Rachael Ray's Tasty Travels

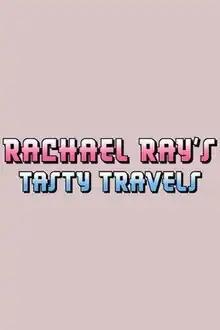

Rachael Ray's Tasty Travels is a television show based on cook Rachael Ray and her travels around the world. The show is similar to her 2002 Food Network show, "$40 a Day", however she is not restricted by a budget and showcases food from more upscale eateries. She tries different types of food from each place she visits, and gives a "Hot List of Values", which includes some of her favorite places visited from "$40 a Day". The show airs on the Food Network and is her fourth Food Network program. It first aired on August 26, 2005. She provides voiceovers for most of the show and is shown at only one or two places. Her husband, John Cusimano, usually accompanies her at the one or two restaurants she visits per episode. The show was developed with Producer Wade Sheeler following the success of her first travel show on Food Network, "$40 a Day".